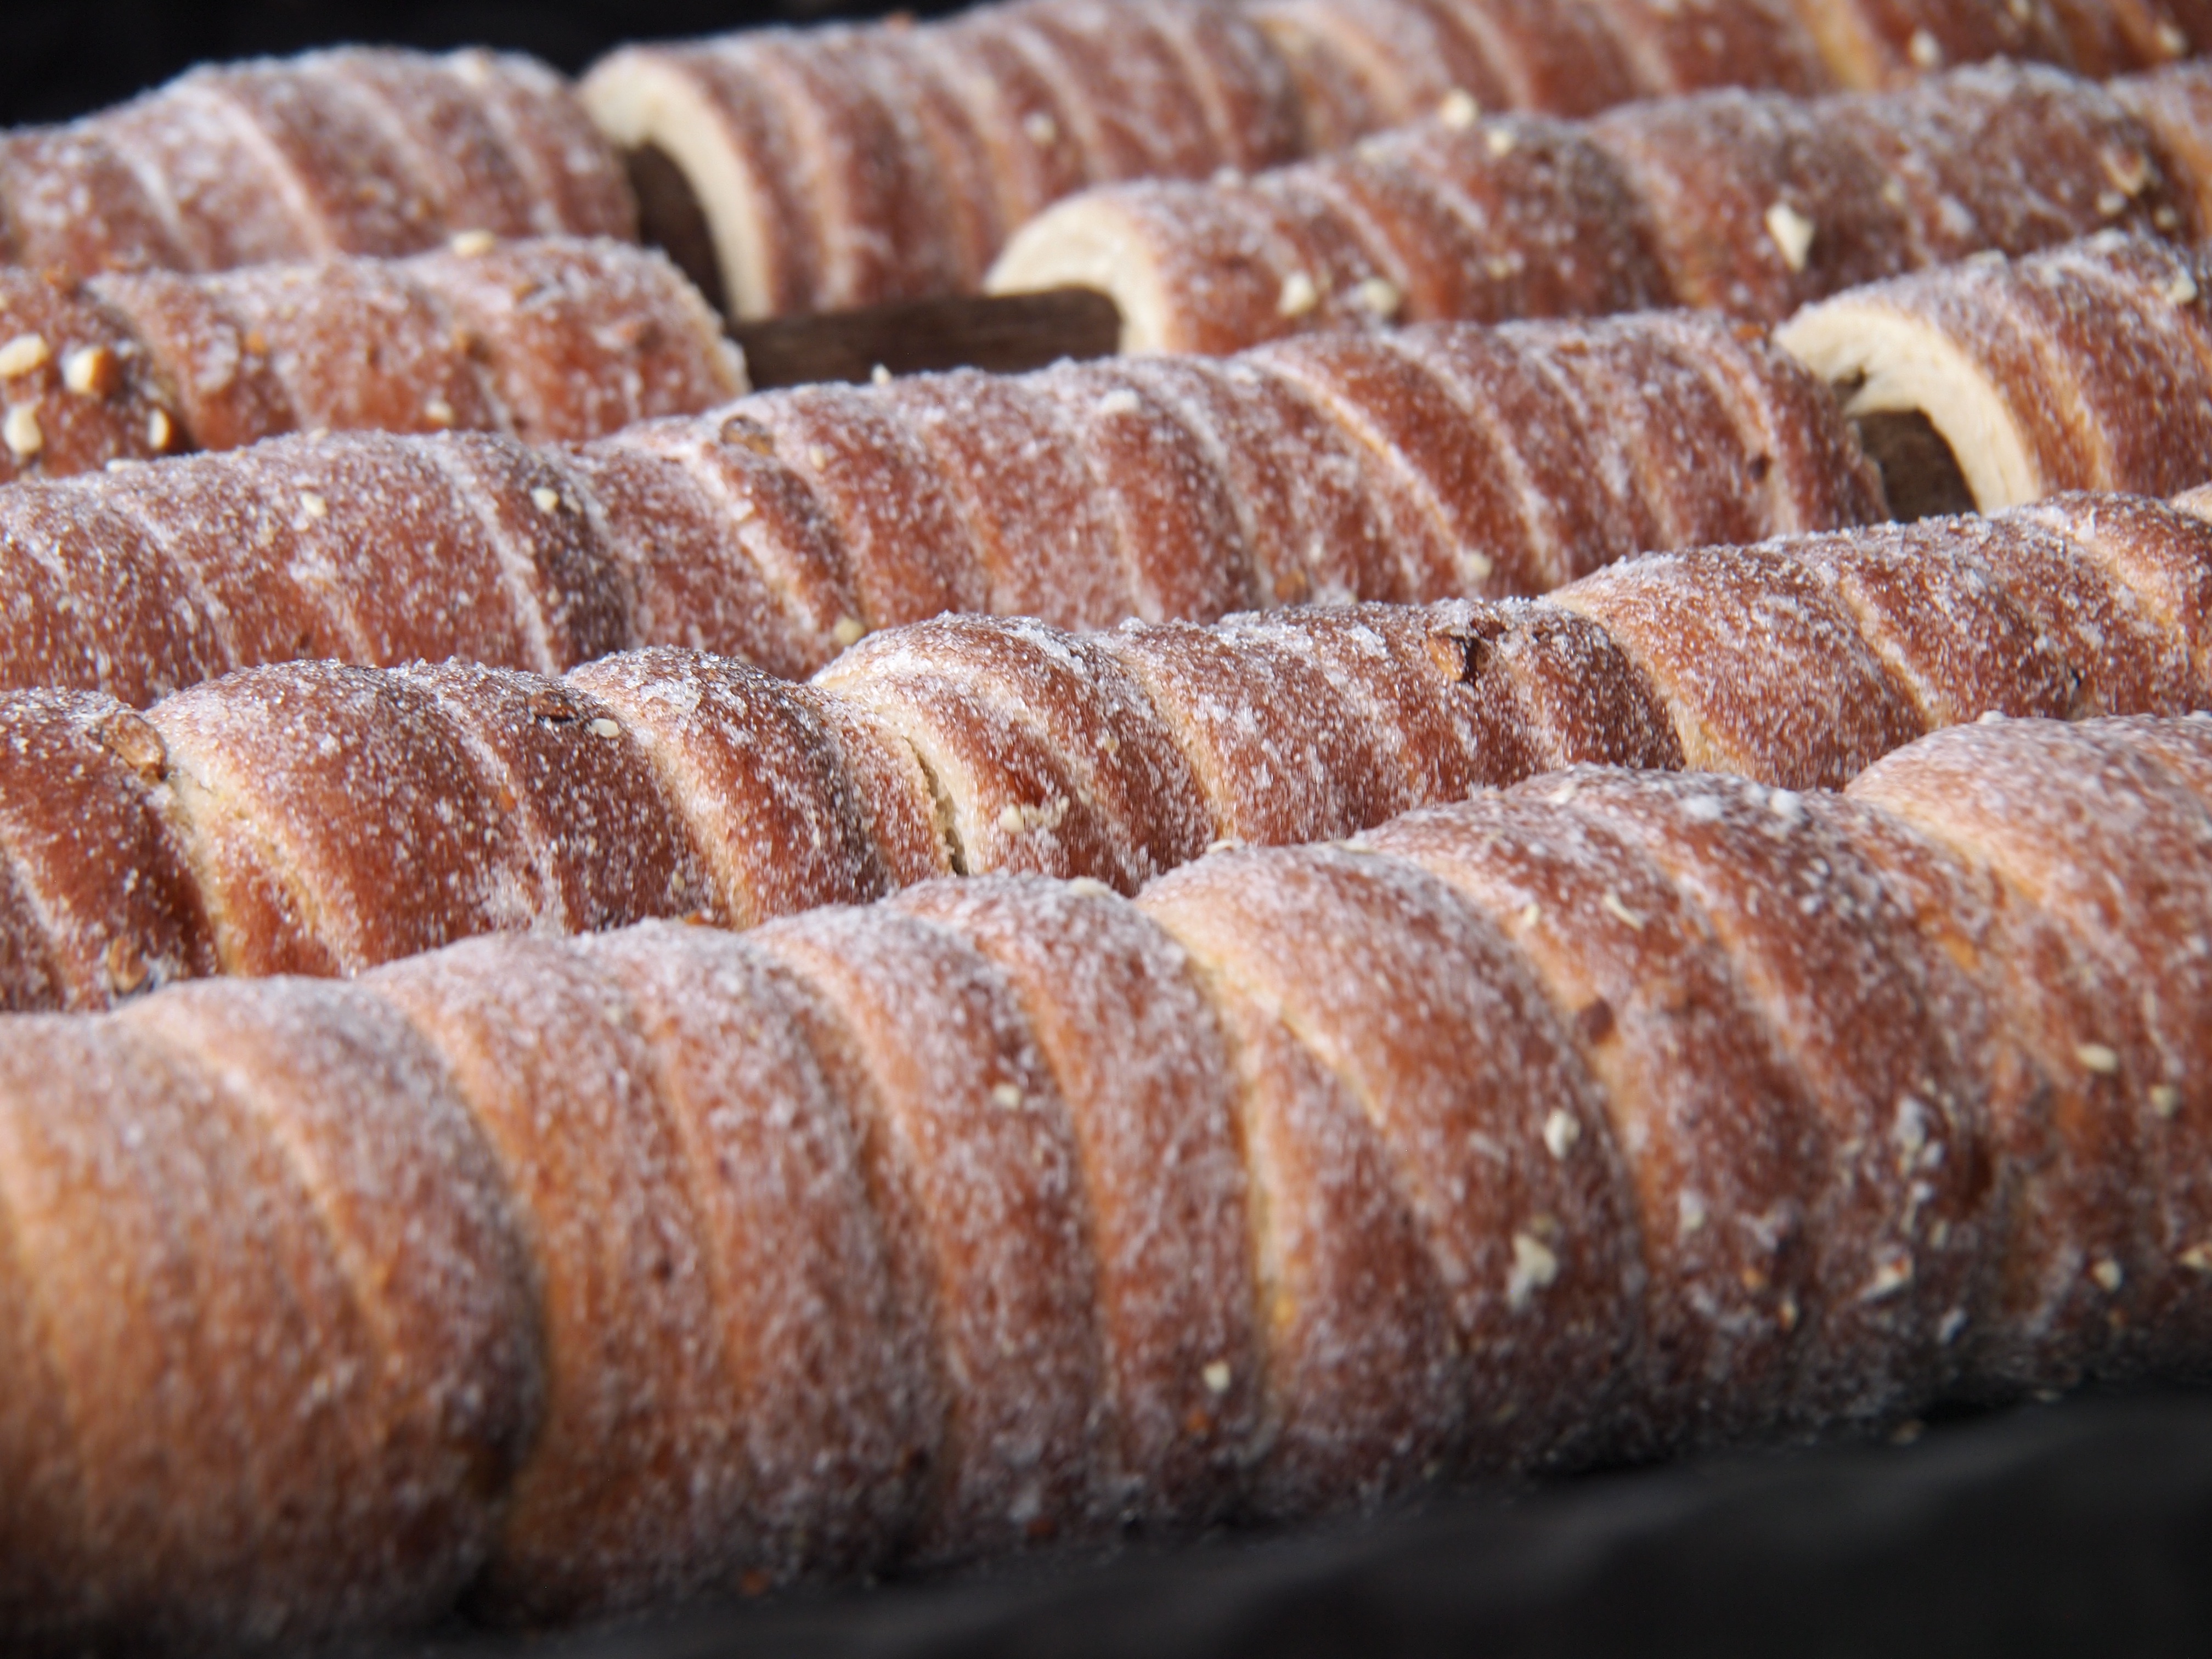
dish, meal, food, breakfast, baking, dessert, meat, cuisine, bread, sausage, ciabatta, bratwurst, baked goods, rye bread, grass family, whole grain, sliced bread